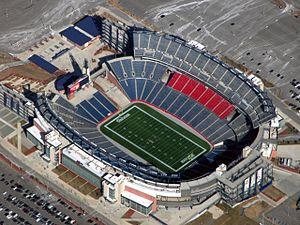
L'International Champions Cup 2019 est la septième édition de ce tournoi amical international de pré-saison. Il s'est déroulé entre le 16 juillet et le 10 août 2019.